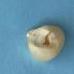
Maize quality: Bad